Yury Solomin

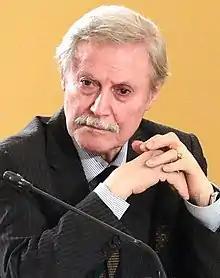
Solomin in 2019

Yury Mefodyevich Solomin (18 June 1935 – 11 January 2024) was a Soviet and Russian actor and director who was an art director of the Maly Theatre in Moscow from 1988. He previously served as Minister of Culture of the RSFSR from 1990 to 1991.